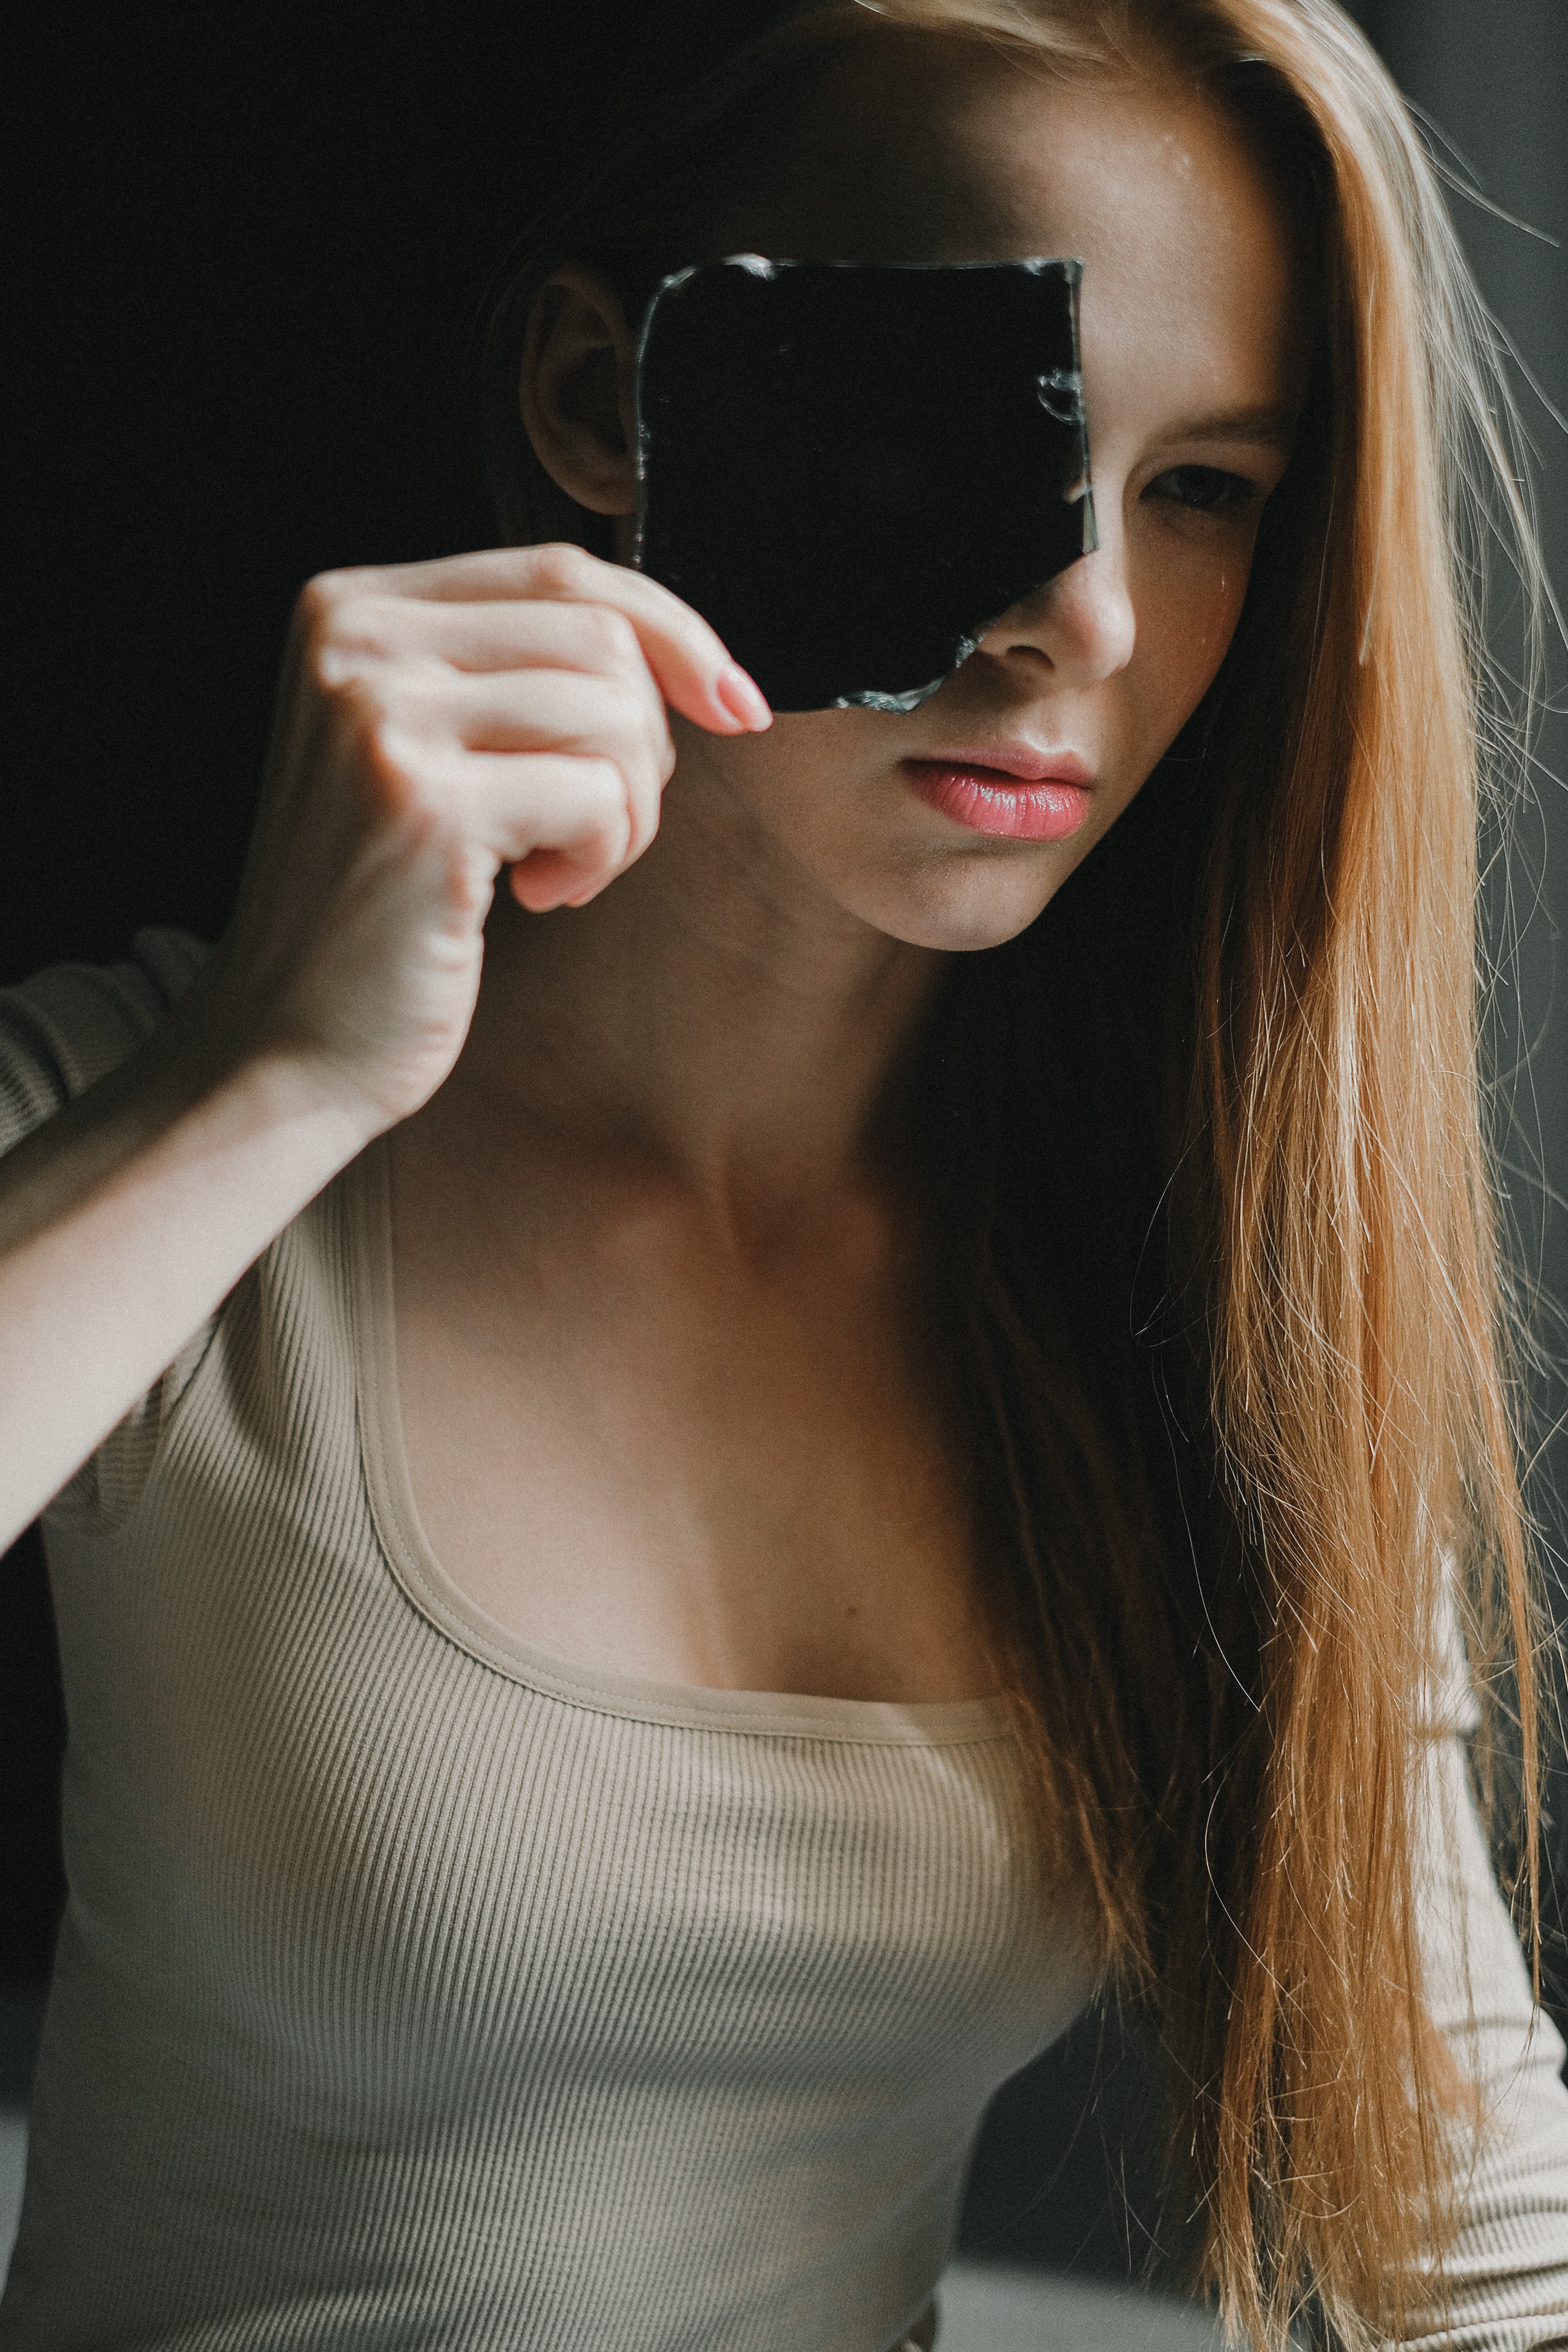
beauty, joint, lip, arm, eyebrow, eyelash, vision care, camisoles, flash photography, neck, jaw, sleeve, eyewear, waist, dress, black hair, street fashion, fashion design, fashion model, long hair, chest, layered hair, brown hair, blond, elbow, eye shadow, jewellery, formal wear, art model, fashion accessory, human leg, cocktail dress, selfie, darkness, hair coloring, abdomen, portrait photography, personal protective equipment, necklace, portrait, photo shoot, audio equipment, sitting, t shirt, model, reflection, illustration